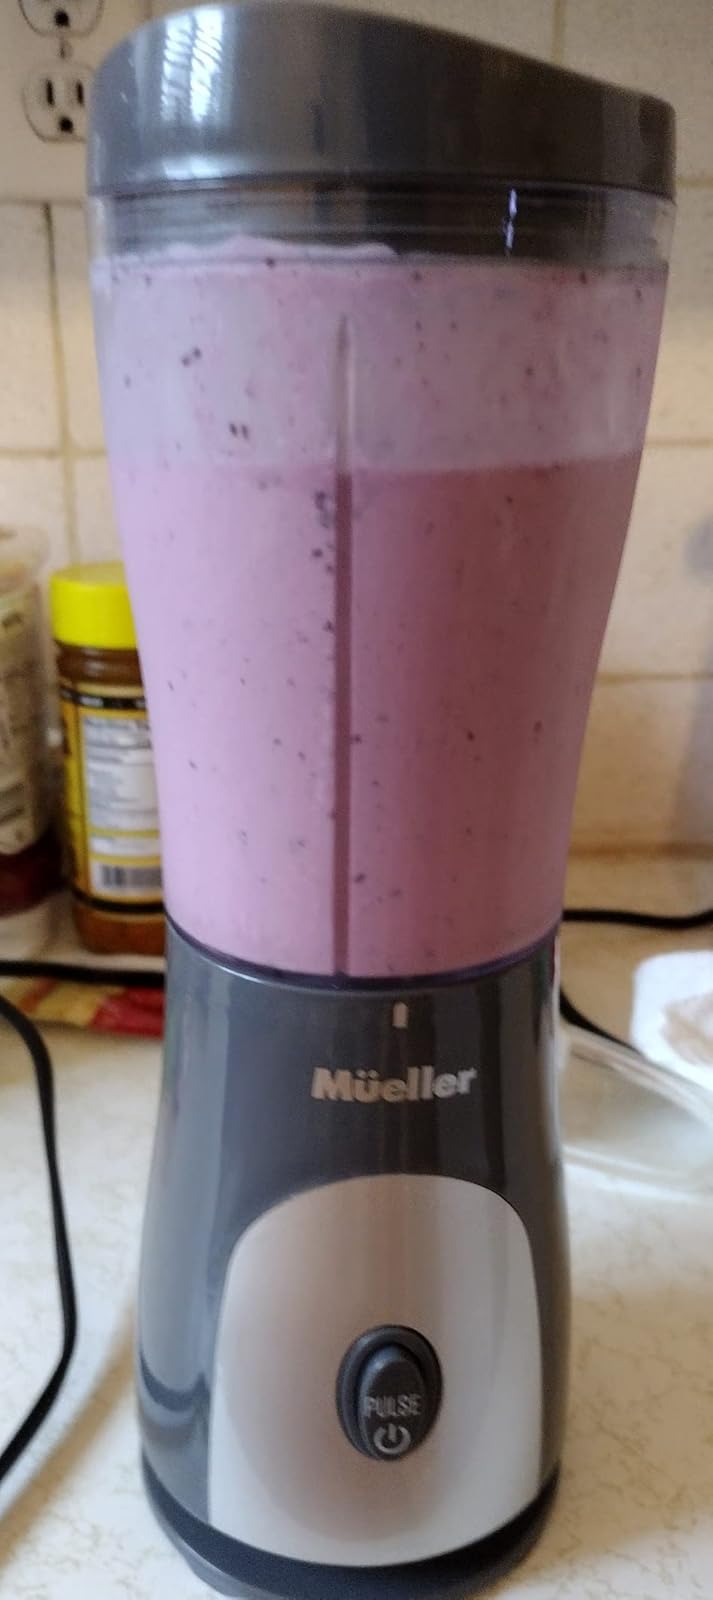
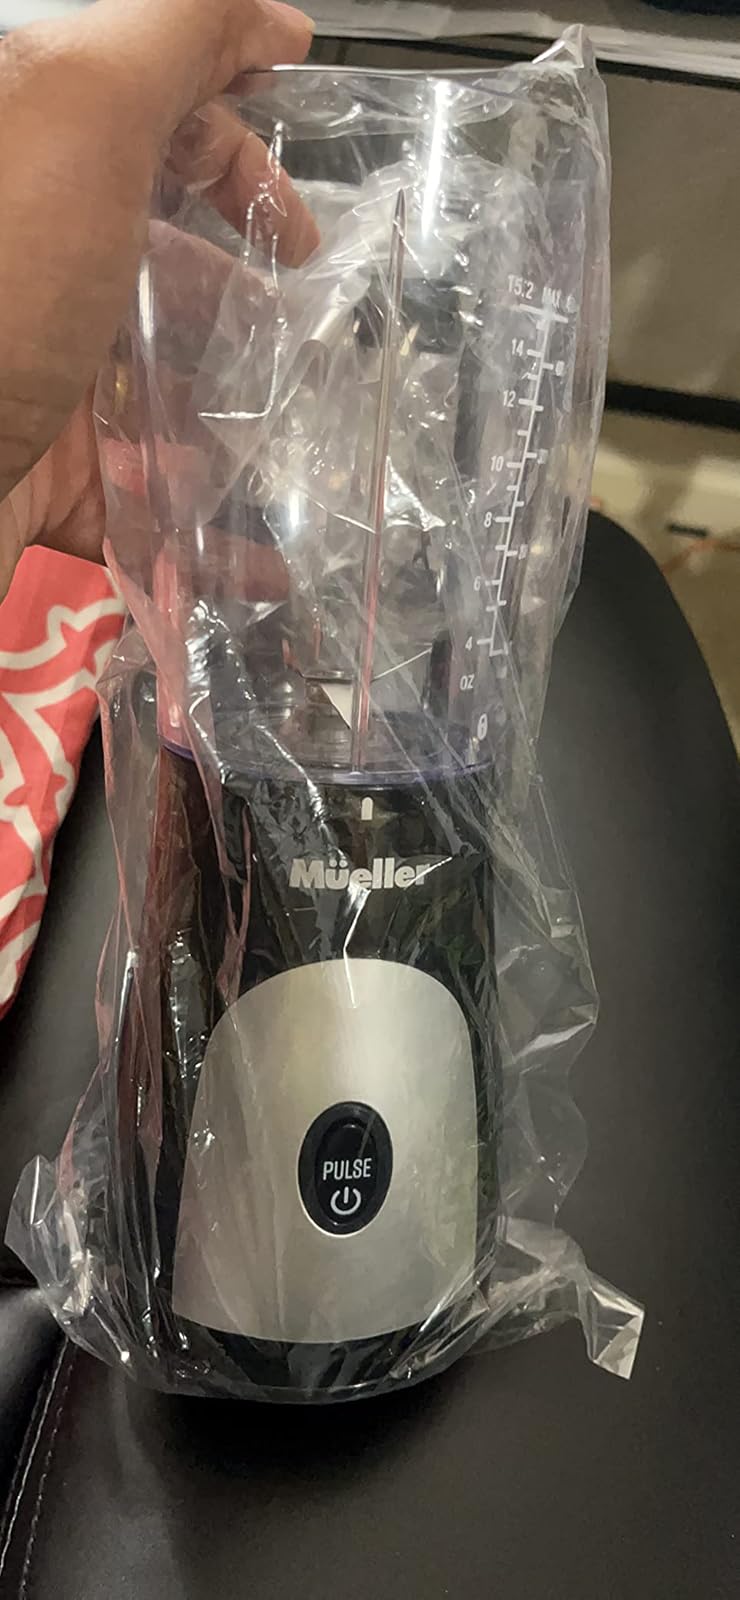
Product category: items_blender
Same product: yes